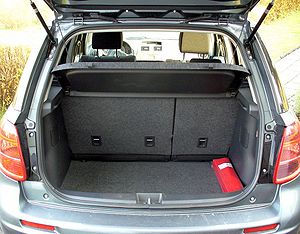
Bagagerum
Åbent bagagerum
Bagagerum er den plads i en personbil, der er beregnet til transport af bagage, deraf også navnet. Bagagerummet er typisk bagest i bilen, men i biler med hækmotor er bagagerummet foran. Størrelsen på bagagerummet angives som regel i liter.